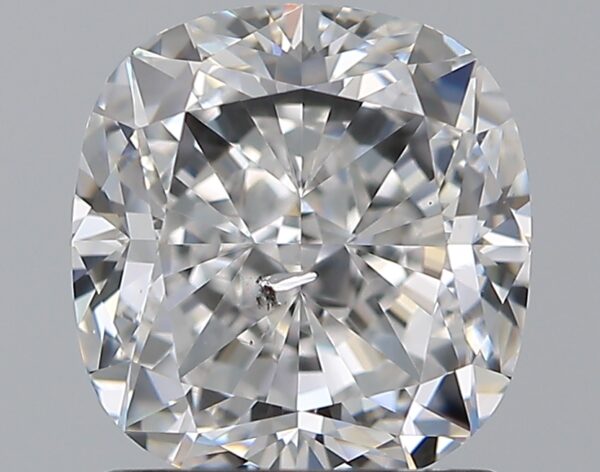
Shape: cushion
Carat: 1.52
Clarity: SI2
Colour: D
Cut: EX
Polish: EX
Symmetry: EX
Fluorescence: N
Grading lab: GIA
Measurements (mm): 6.57 x 6.24 x 4.34